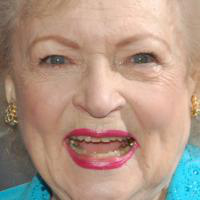
Age group: age 80 +